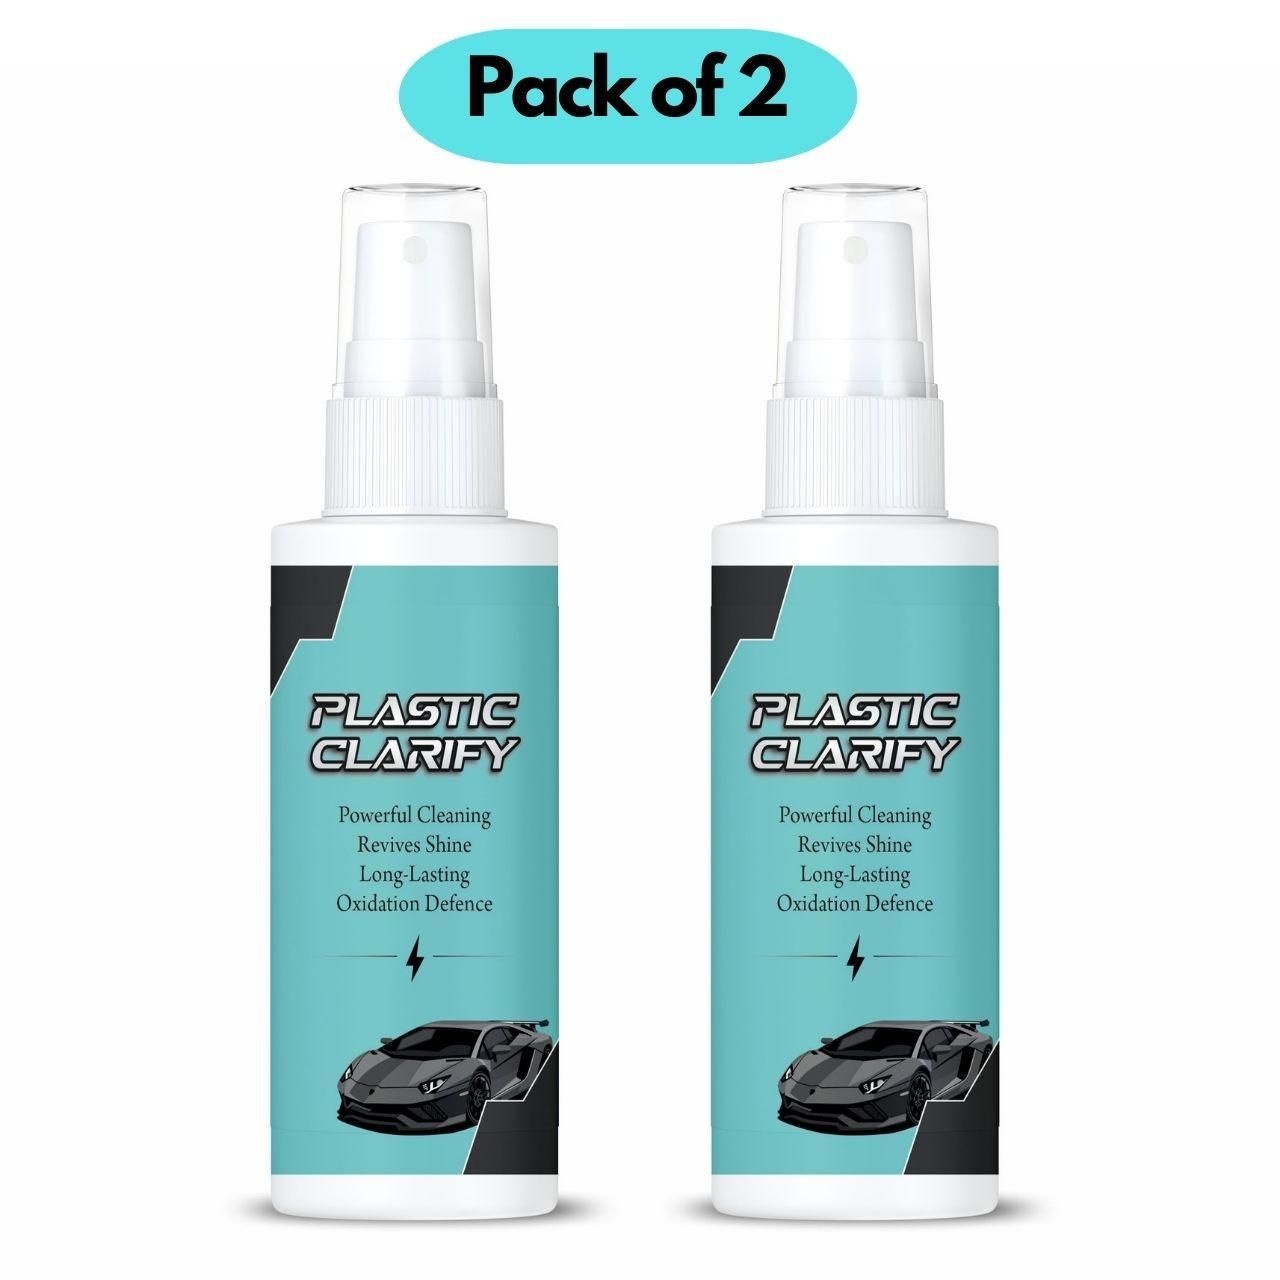
Plastic Clarify 200 gm Pack of 2
Product Name: Plastic Clarify 200 gm Pack of 2 Package Contains: Pack of 2 Combo: Pack of 2 LBH: 15*5*9 Centimeters Weight: 135 gm This versatile cleaner is designed to tackle a variety of surfaces,ensuring your car remains fresh and clean.
Brand: bb0frh-1y
Category: Vehicles & Parts > Vehicle Parts & Accessories > Vehicle Maintenance, Care & Decor > Vehicle Cleaning > Car Wash Solutions > Wax Washes